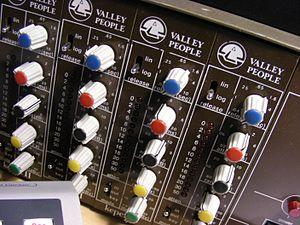
Une noise gate est un effet de traitement sonore dont le but est d'empêcher les sons parasites du signal entrant de passer à travers le circuit audio, dans le but d'obtenir un son le moins parasité possible en sortie. Son utilisation la plus typique est d'être réglée pour couper tout signal ne dépassant pas un certain volume ; elle peut être utilisée pour éviter d'enregistrer ou d'amplifier les petits bruits de fond sur scène ou en studio : prise de respiration, petits chocs et mouvements, etc.